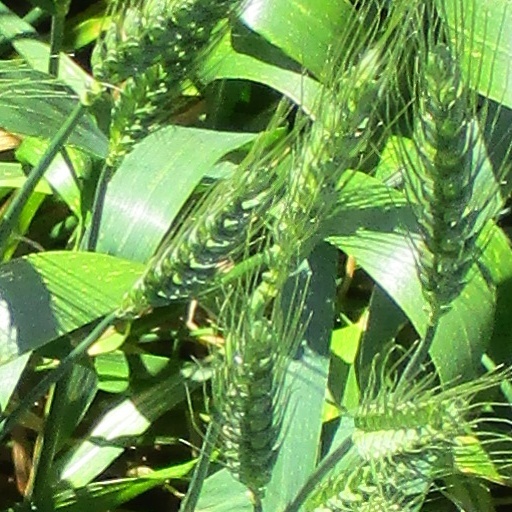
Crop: wheat